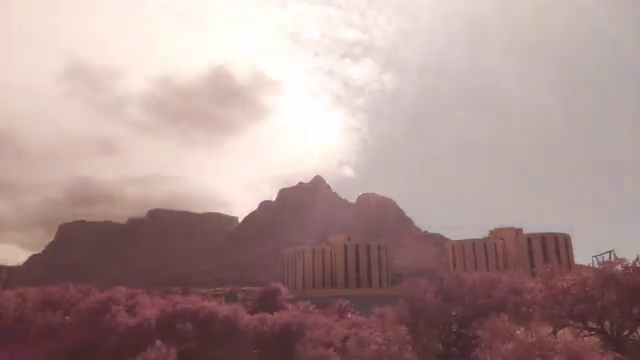
Fire: no
Smoke: no